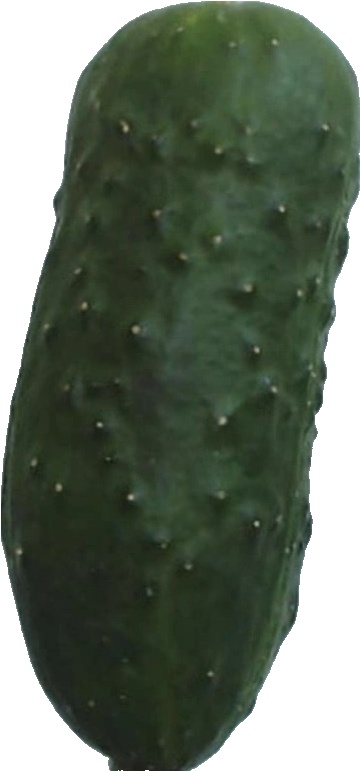
Label: cucumber_1